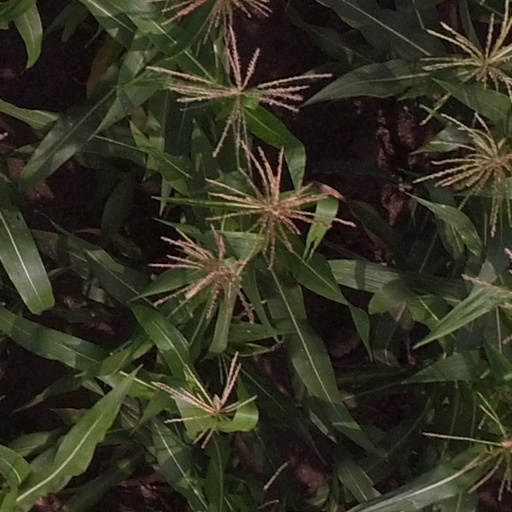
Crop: maize; corn